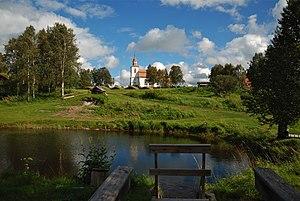
Ljusnedal est un village de la commune d'Härjedalen dans le comté de Jämtland, en Suède. Il est situé le long de la Ljusnan, près de Funäsdalen, aux pieds du massif Anåfjället des Alpes scandinaves. En 1685, du minerai de cuivre fut trouvé dans les montagnes alentour, et une forge fut construite en 1695 sur la Ljusnan. La production ne fut pas rentable et la forge se reconvertit dans le fer, mais devant un nouvel échec, elle ferma en 1893 après au total environ 200 ans d'activité.